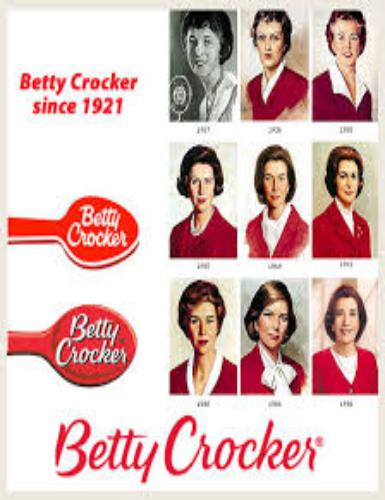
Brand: Betty Crocker
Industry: Clothes